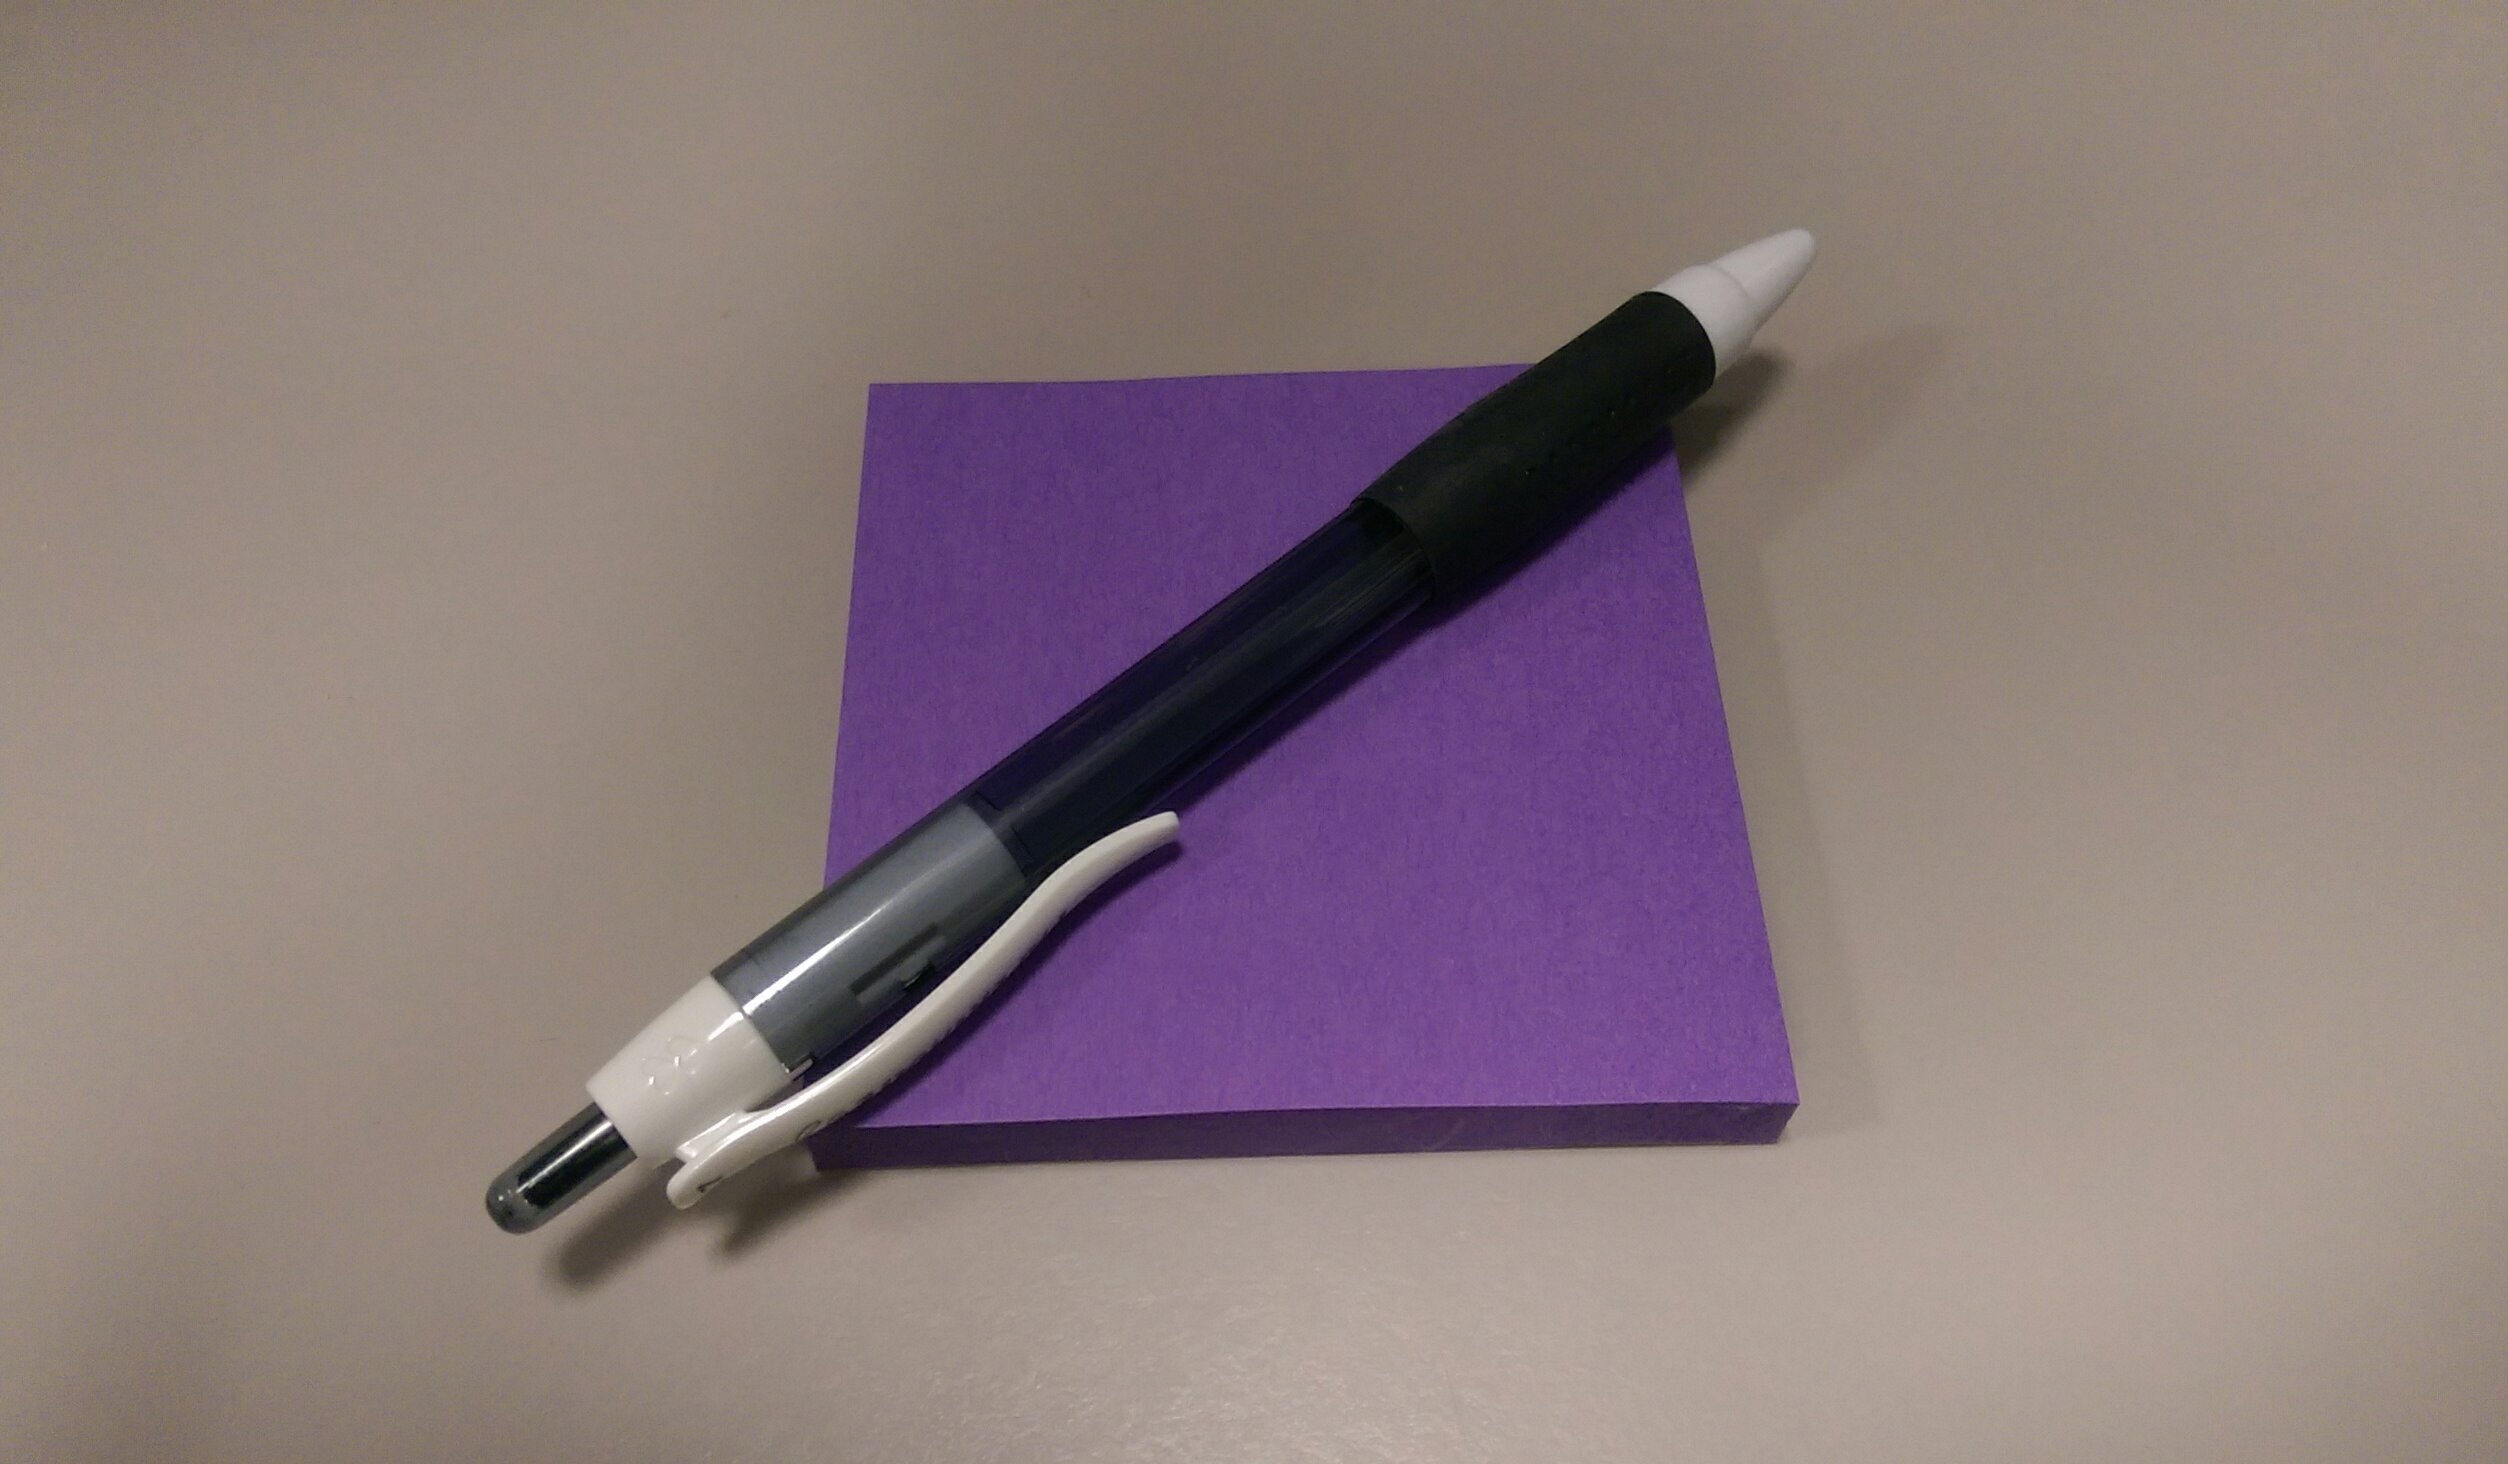
desk, writing, work, pen, eye, ball pen, post it